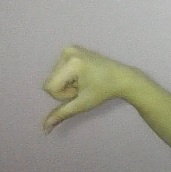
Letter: waw